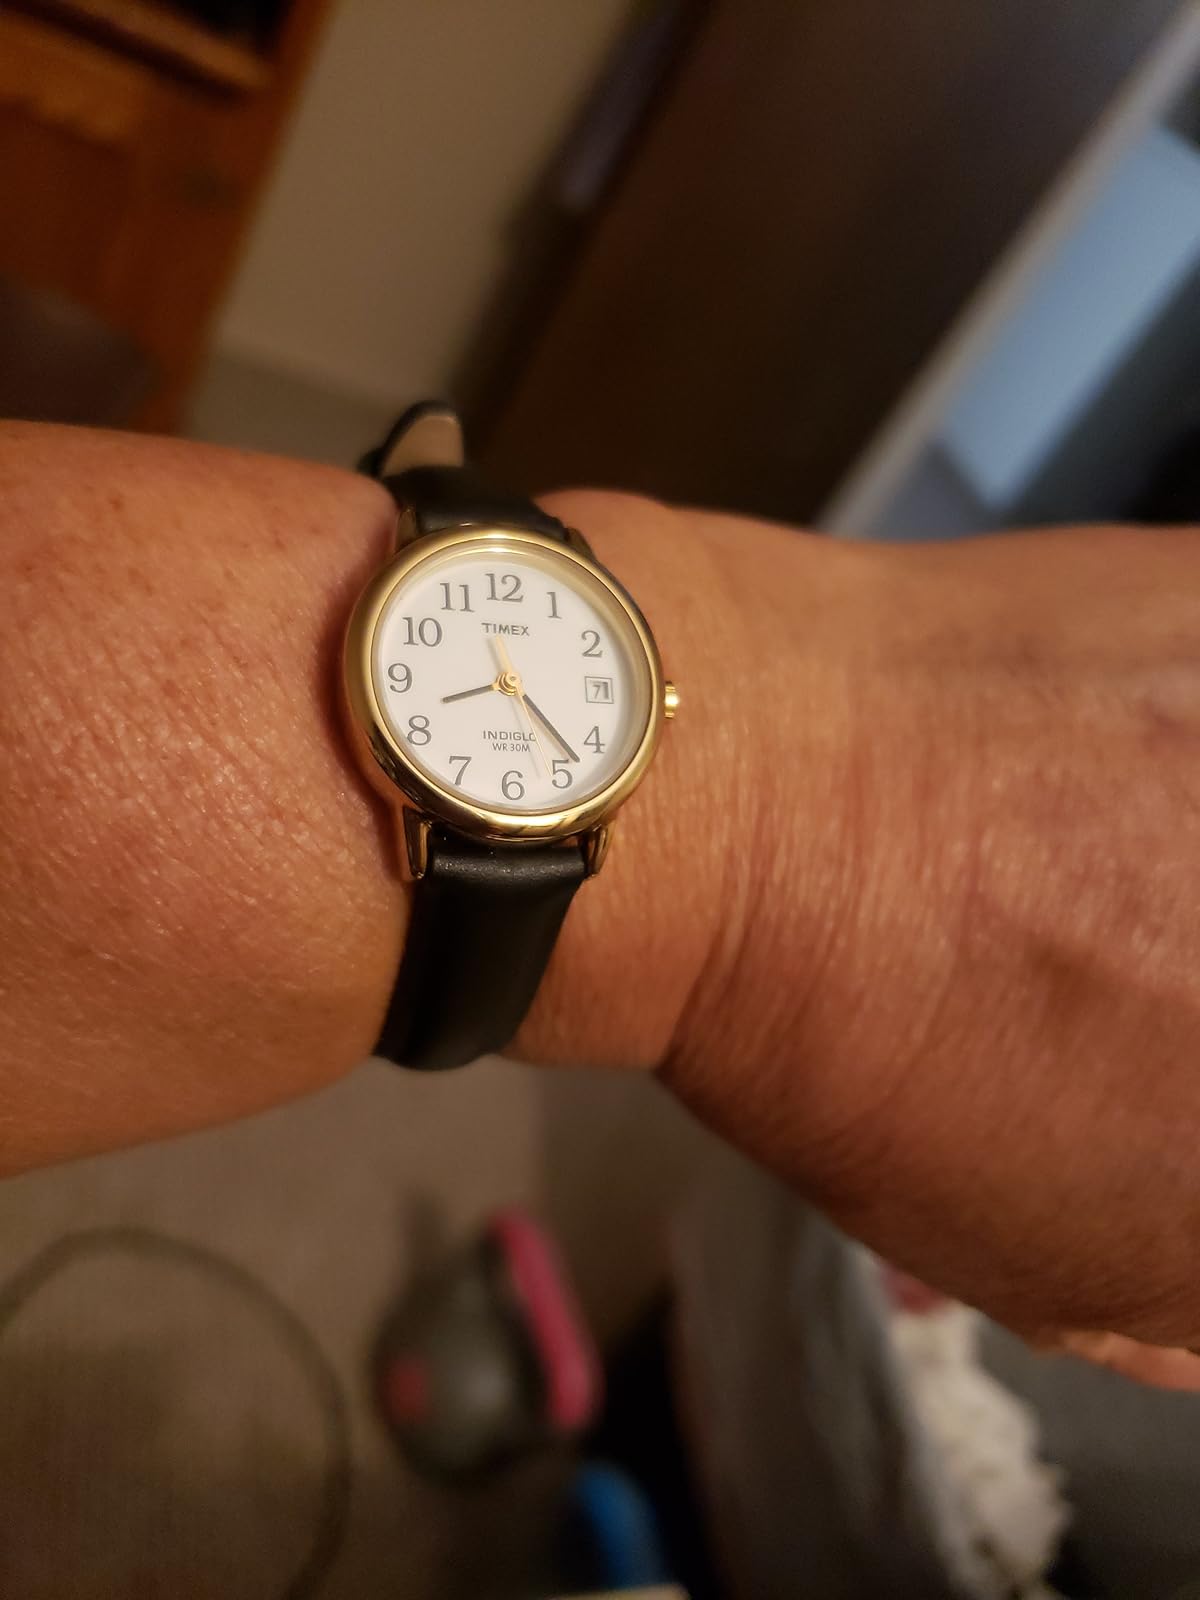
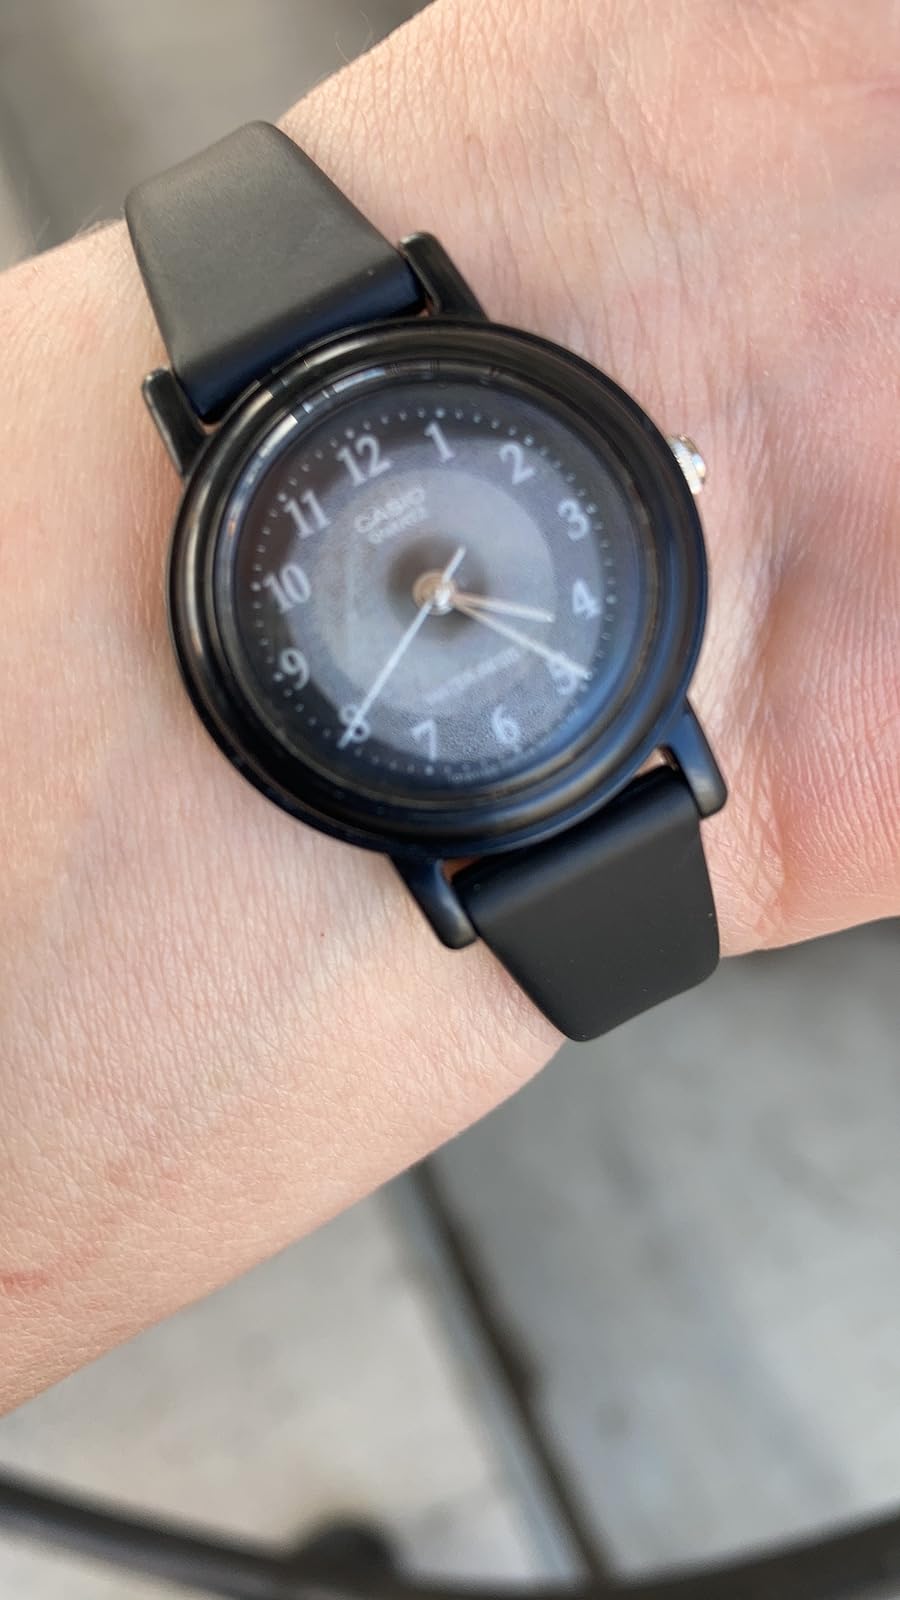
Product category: accessories_watch
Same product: no